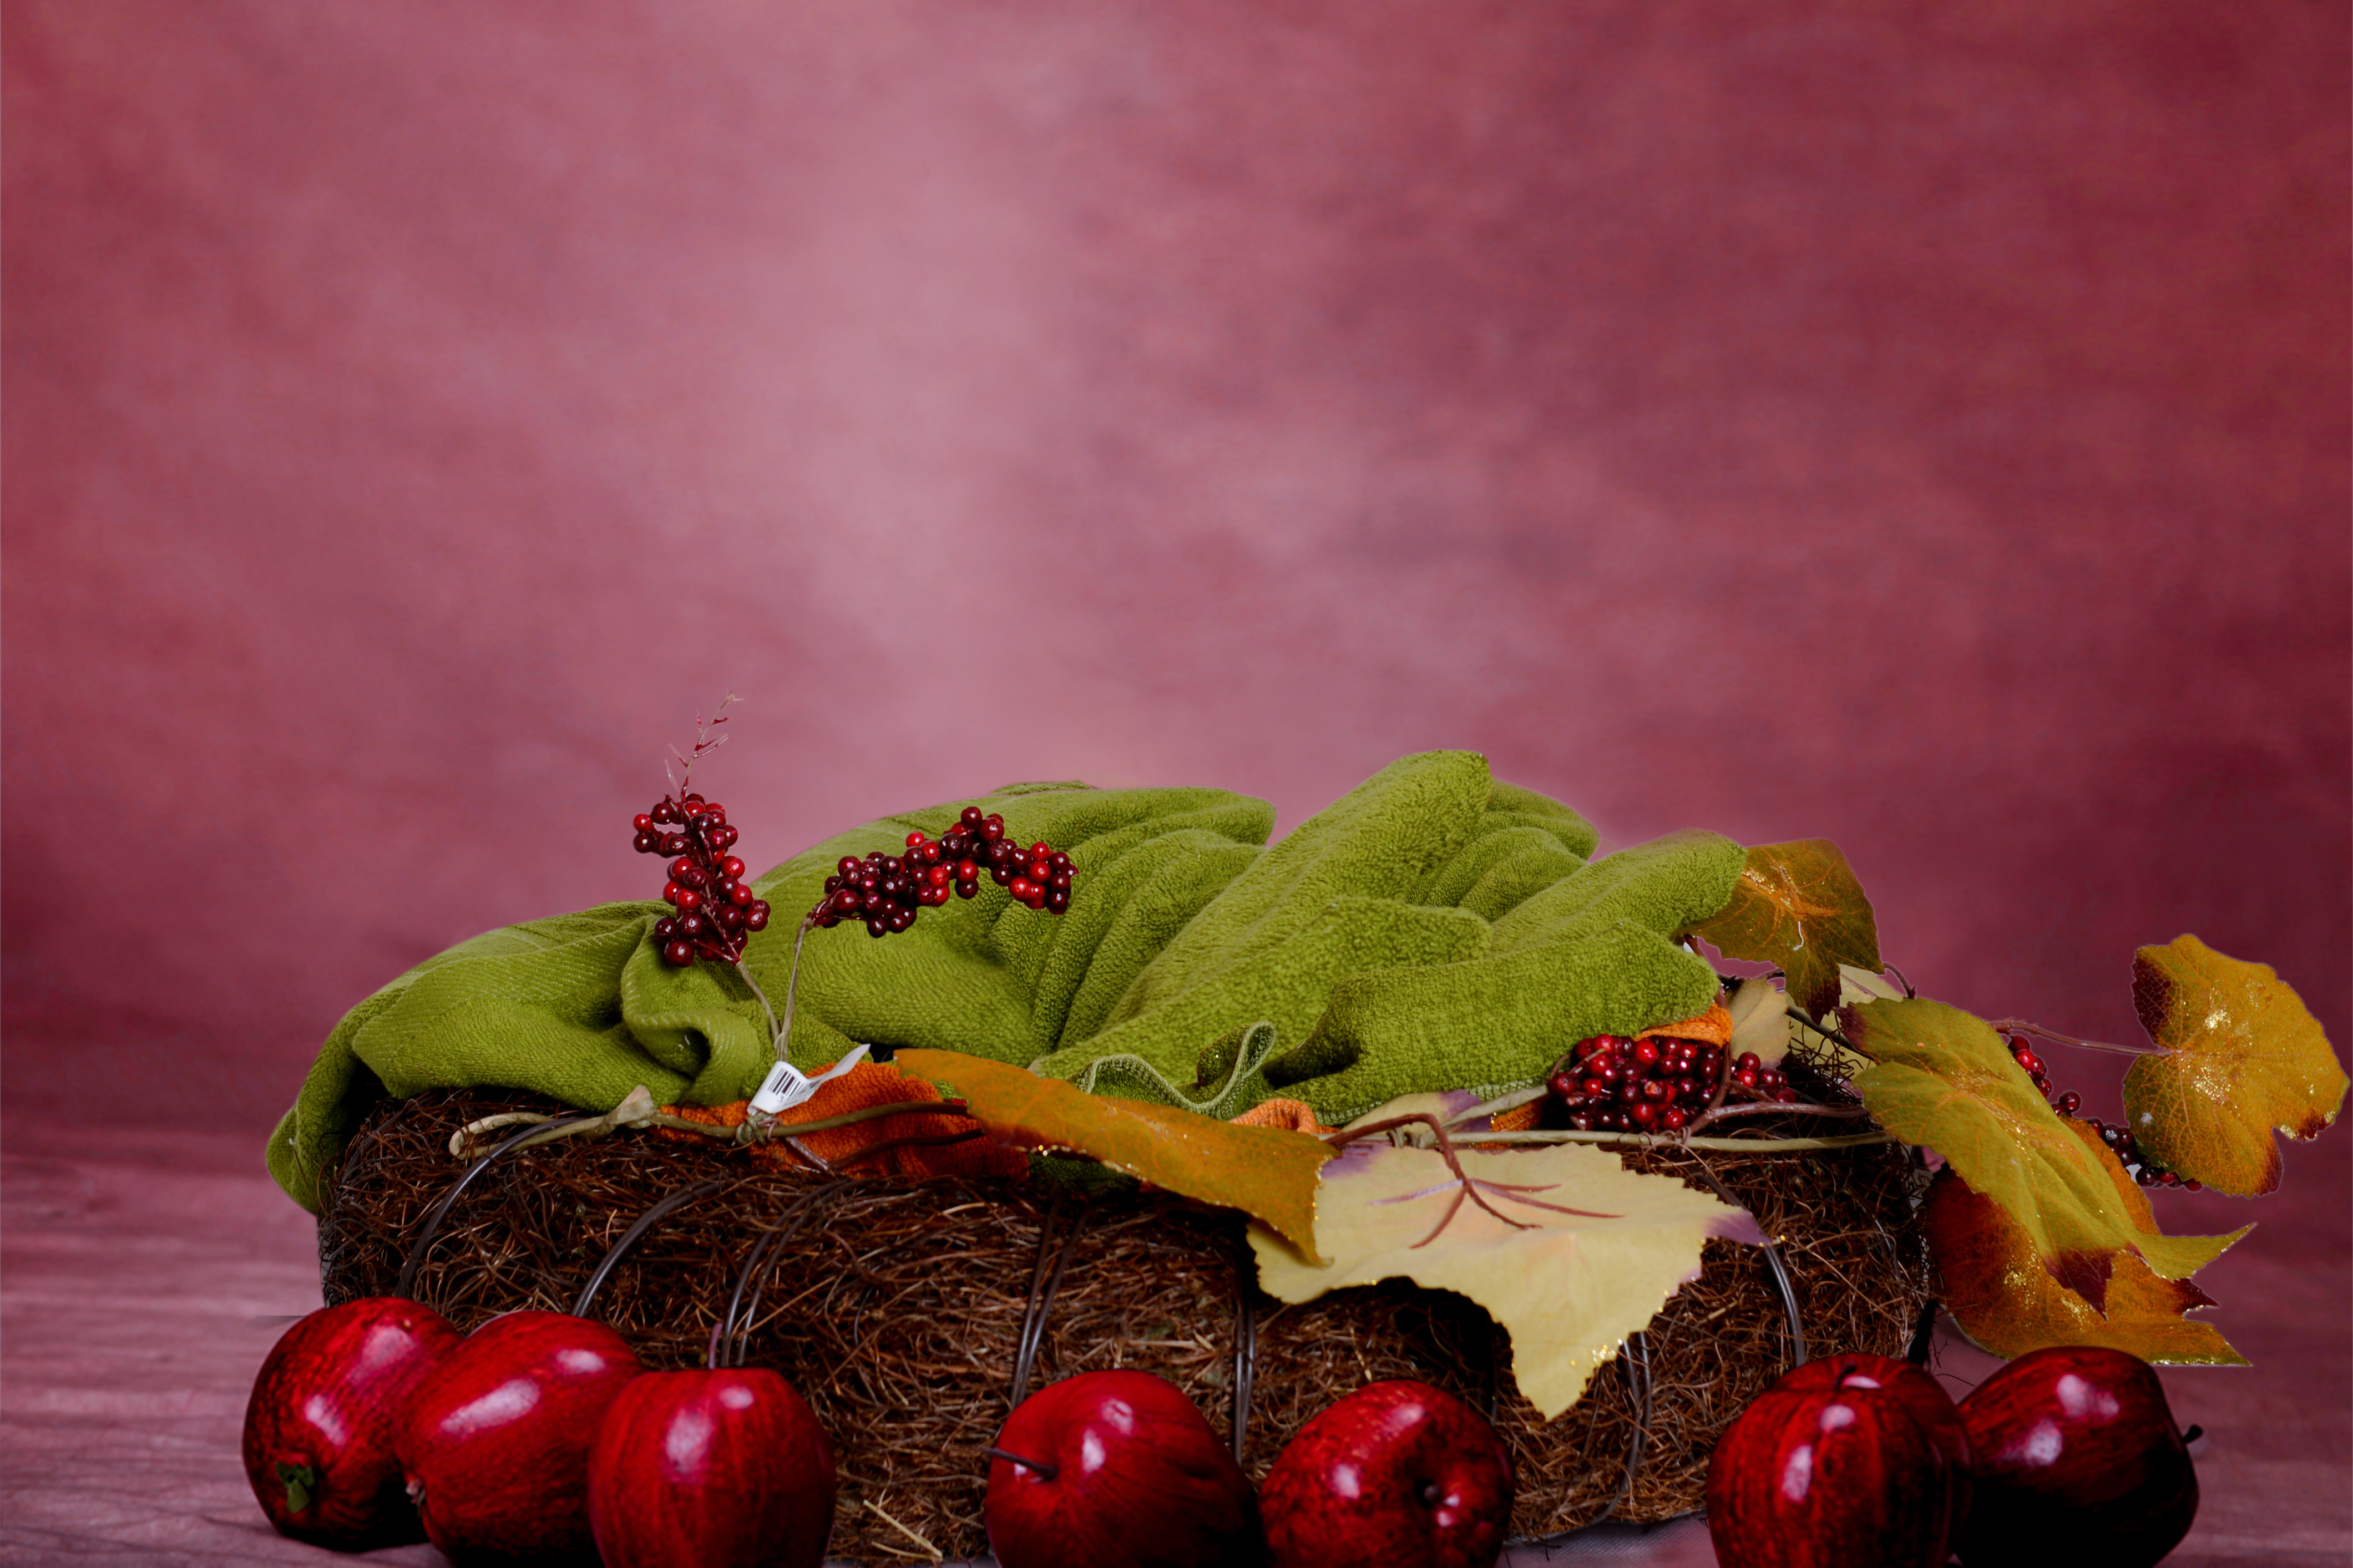
wedding, baby, family, fashion, food, ingredient, natural foods, insect, organism, fruit, red, seedless fruit, magenta, flowering plant, moths and butterflies, petal, superfood, arthropod, art, produce, macro photography, Food group, close up, sweetness, accessory fruit, berry, leaf vegetable, whole food, landscape, still life photography, painting, rose family, still life, cut flowers, local food, garnish, vegan nutrition, frutti di bosco, Superfruit, illustration, strawberries, floristry, visual arts, bouquet, dish, apple, watercolor paint, graphics, banana family, floral design, pollen, pest